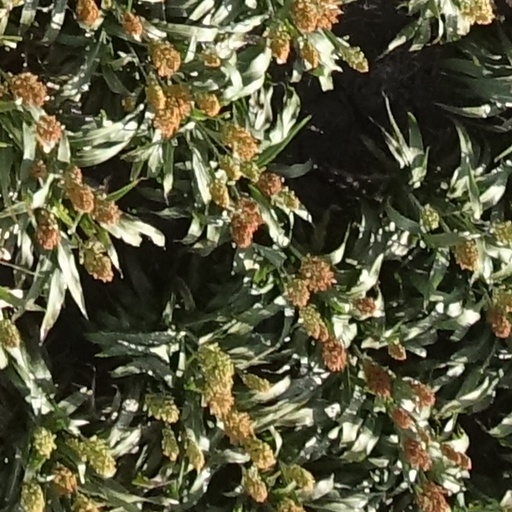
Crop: sorghum